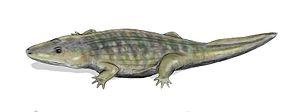
Wetlugasaurus, est un genre éteint d’amphibiens temnospondyles du Trias inférieur du nord de la Russie et du Groenland.